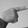
ASL letter: G